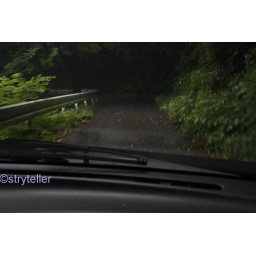
teeny tiny road around a lake